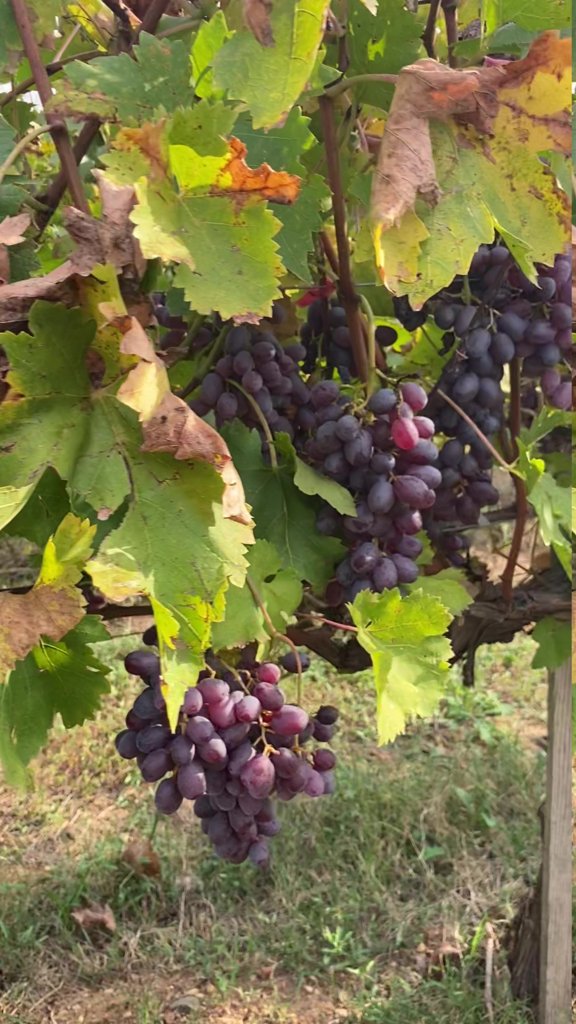
Berries visible: 165
Grape clusters: 5